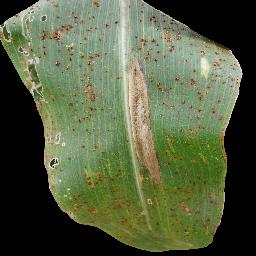
Label: Corn___Common_rust